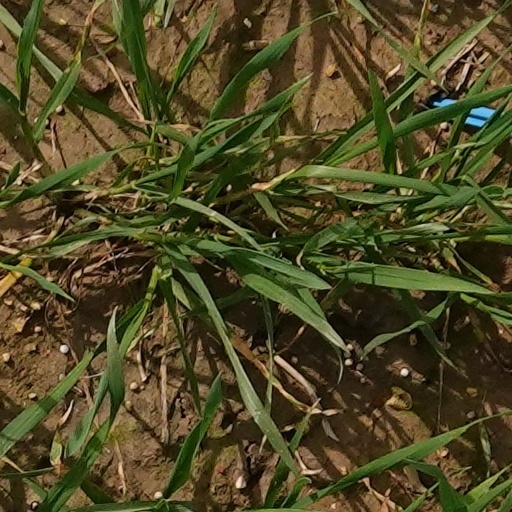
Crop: wheat